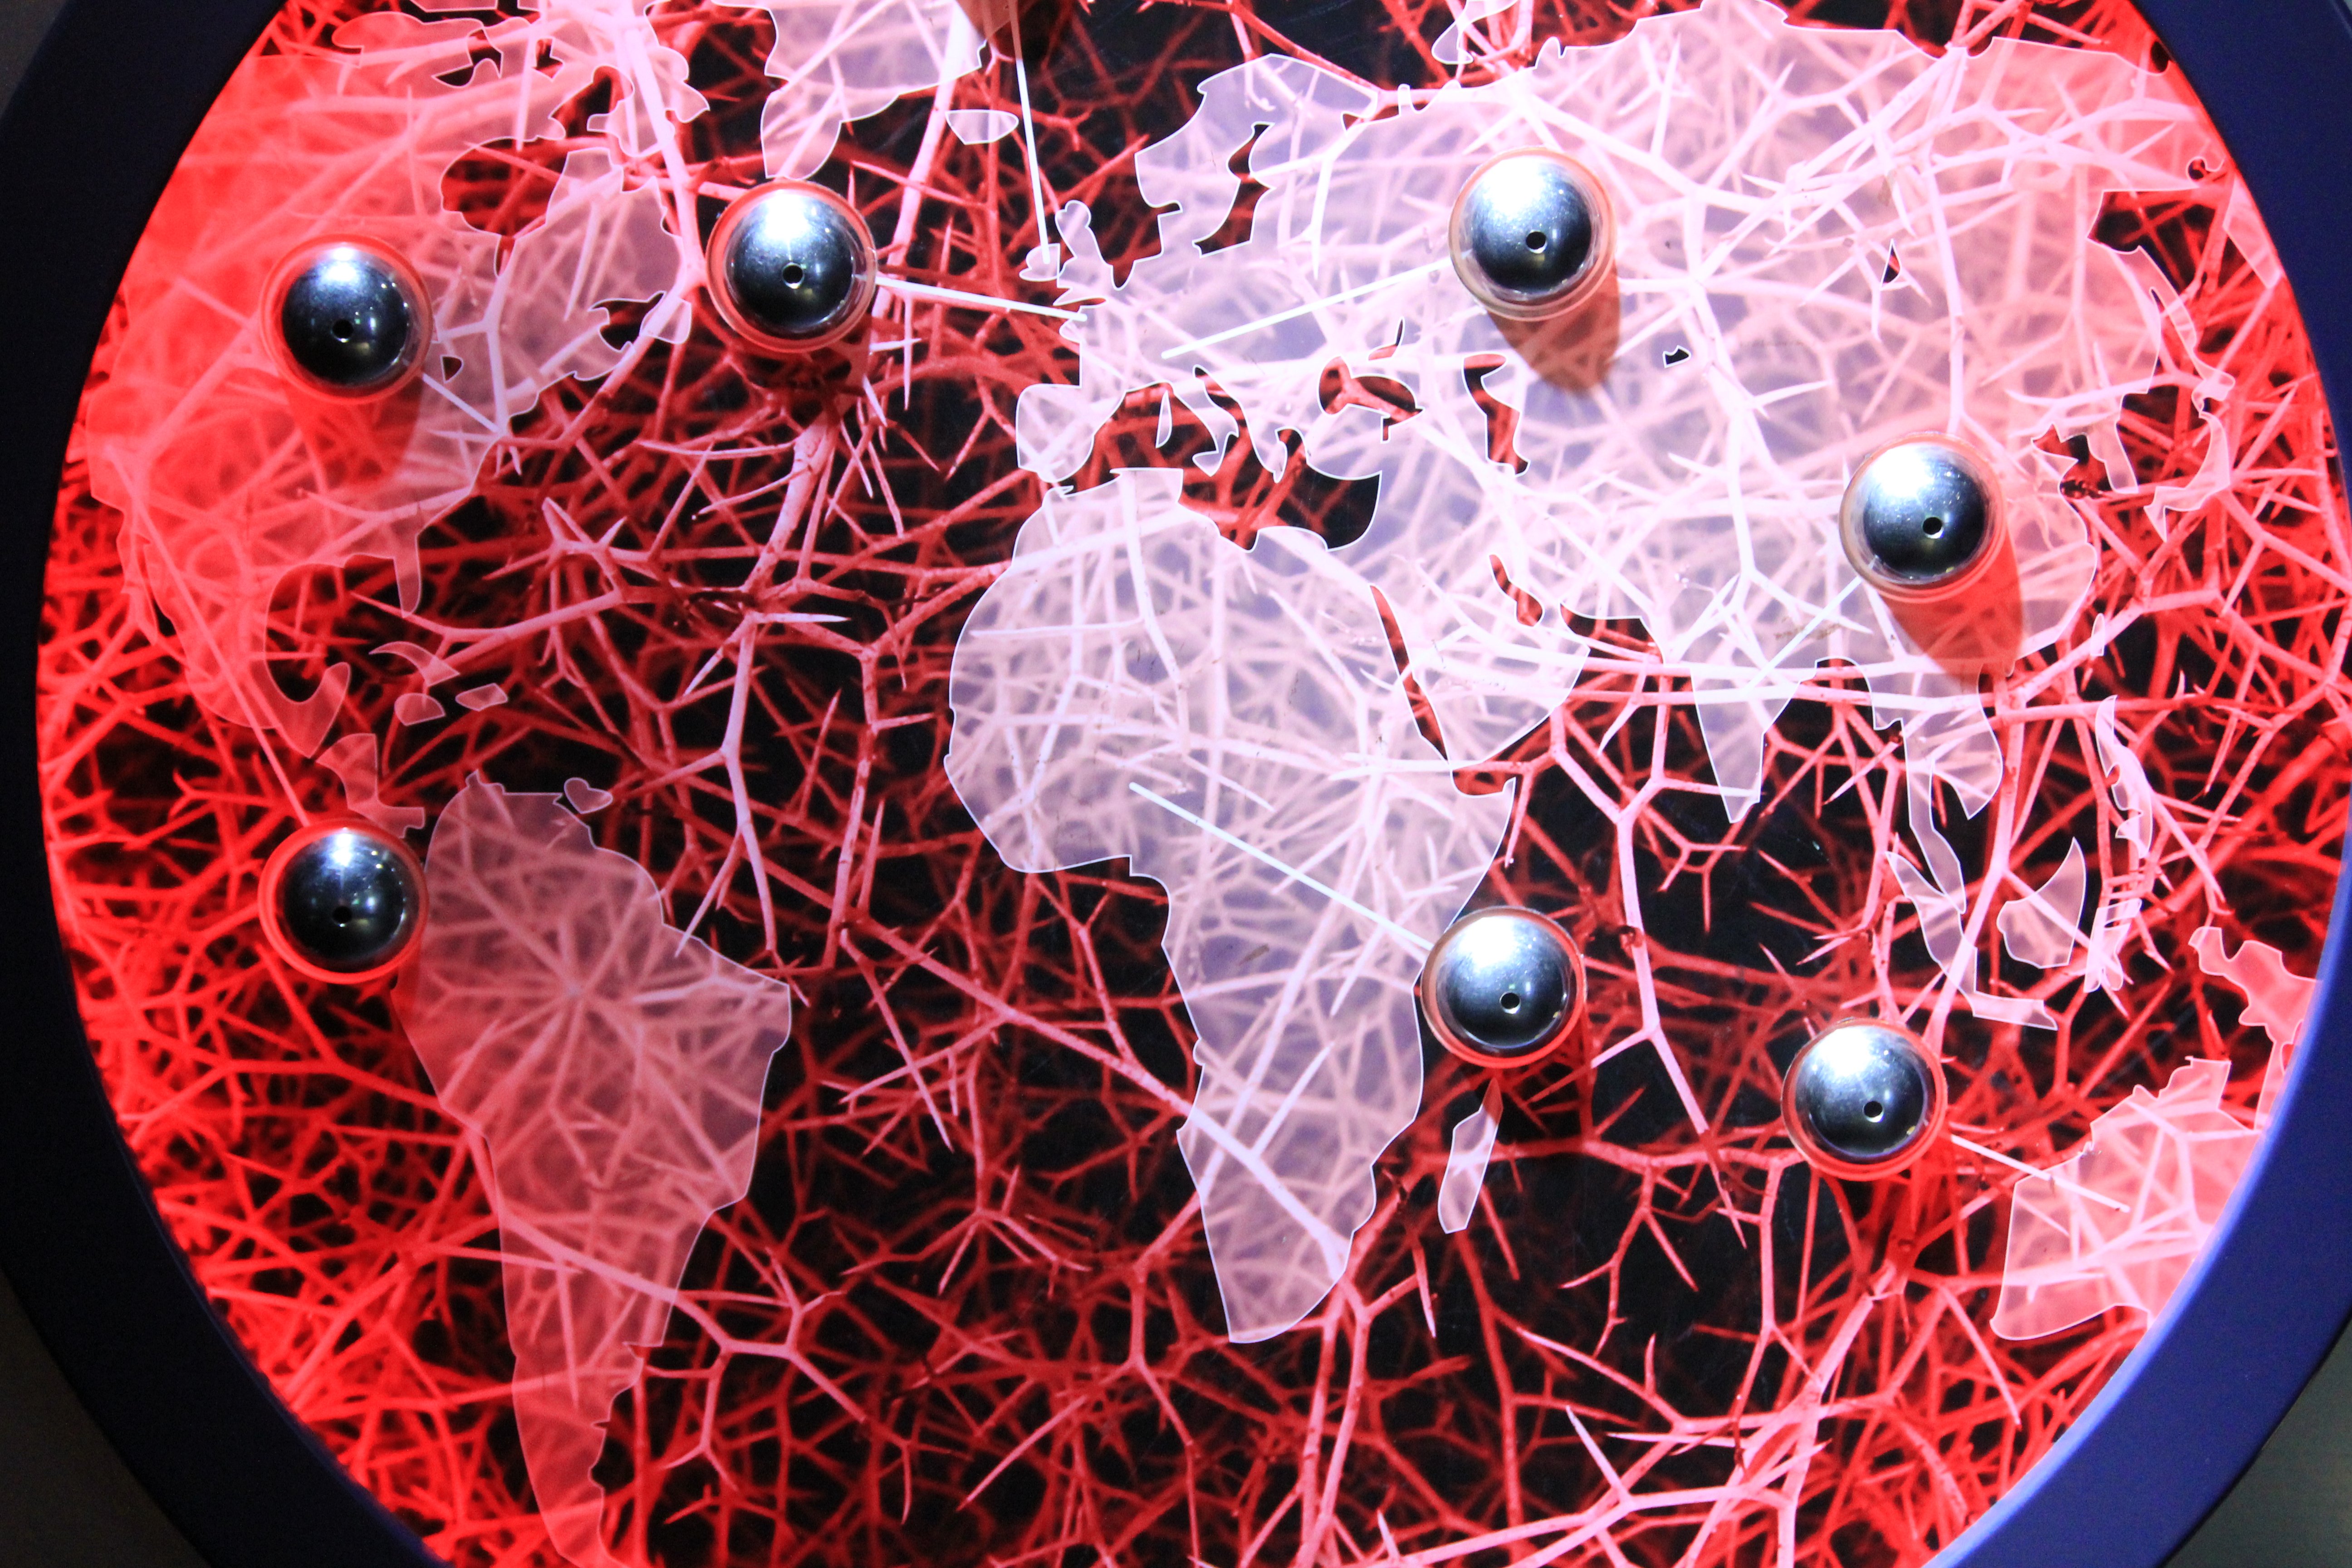
abstract, country, red, biology, circle, human body, earth, ball, planet, organ, about, continents